Piaohao

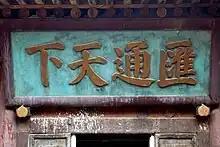
Royal inscribed board, saying ("Financial exchange all over the world"), in Rishengchang, Pingyao.

Piaohao (Traditional Chinese: , literally 'draft banks'), also known as,, or, in Mandarin Chinese, or "Shanxi banks" or "Shansi banks" in English, were a type of bank that existed in China during the Qing dynasty until approximately 1952.